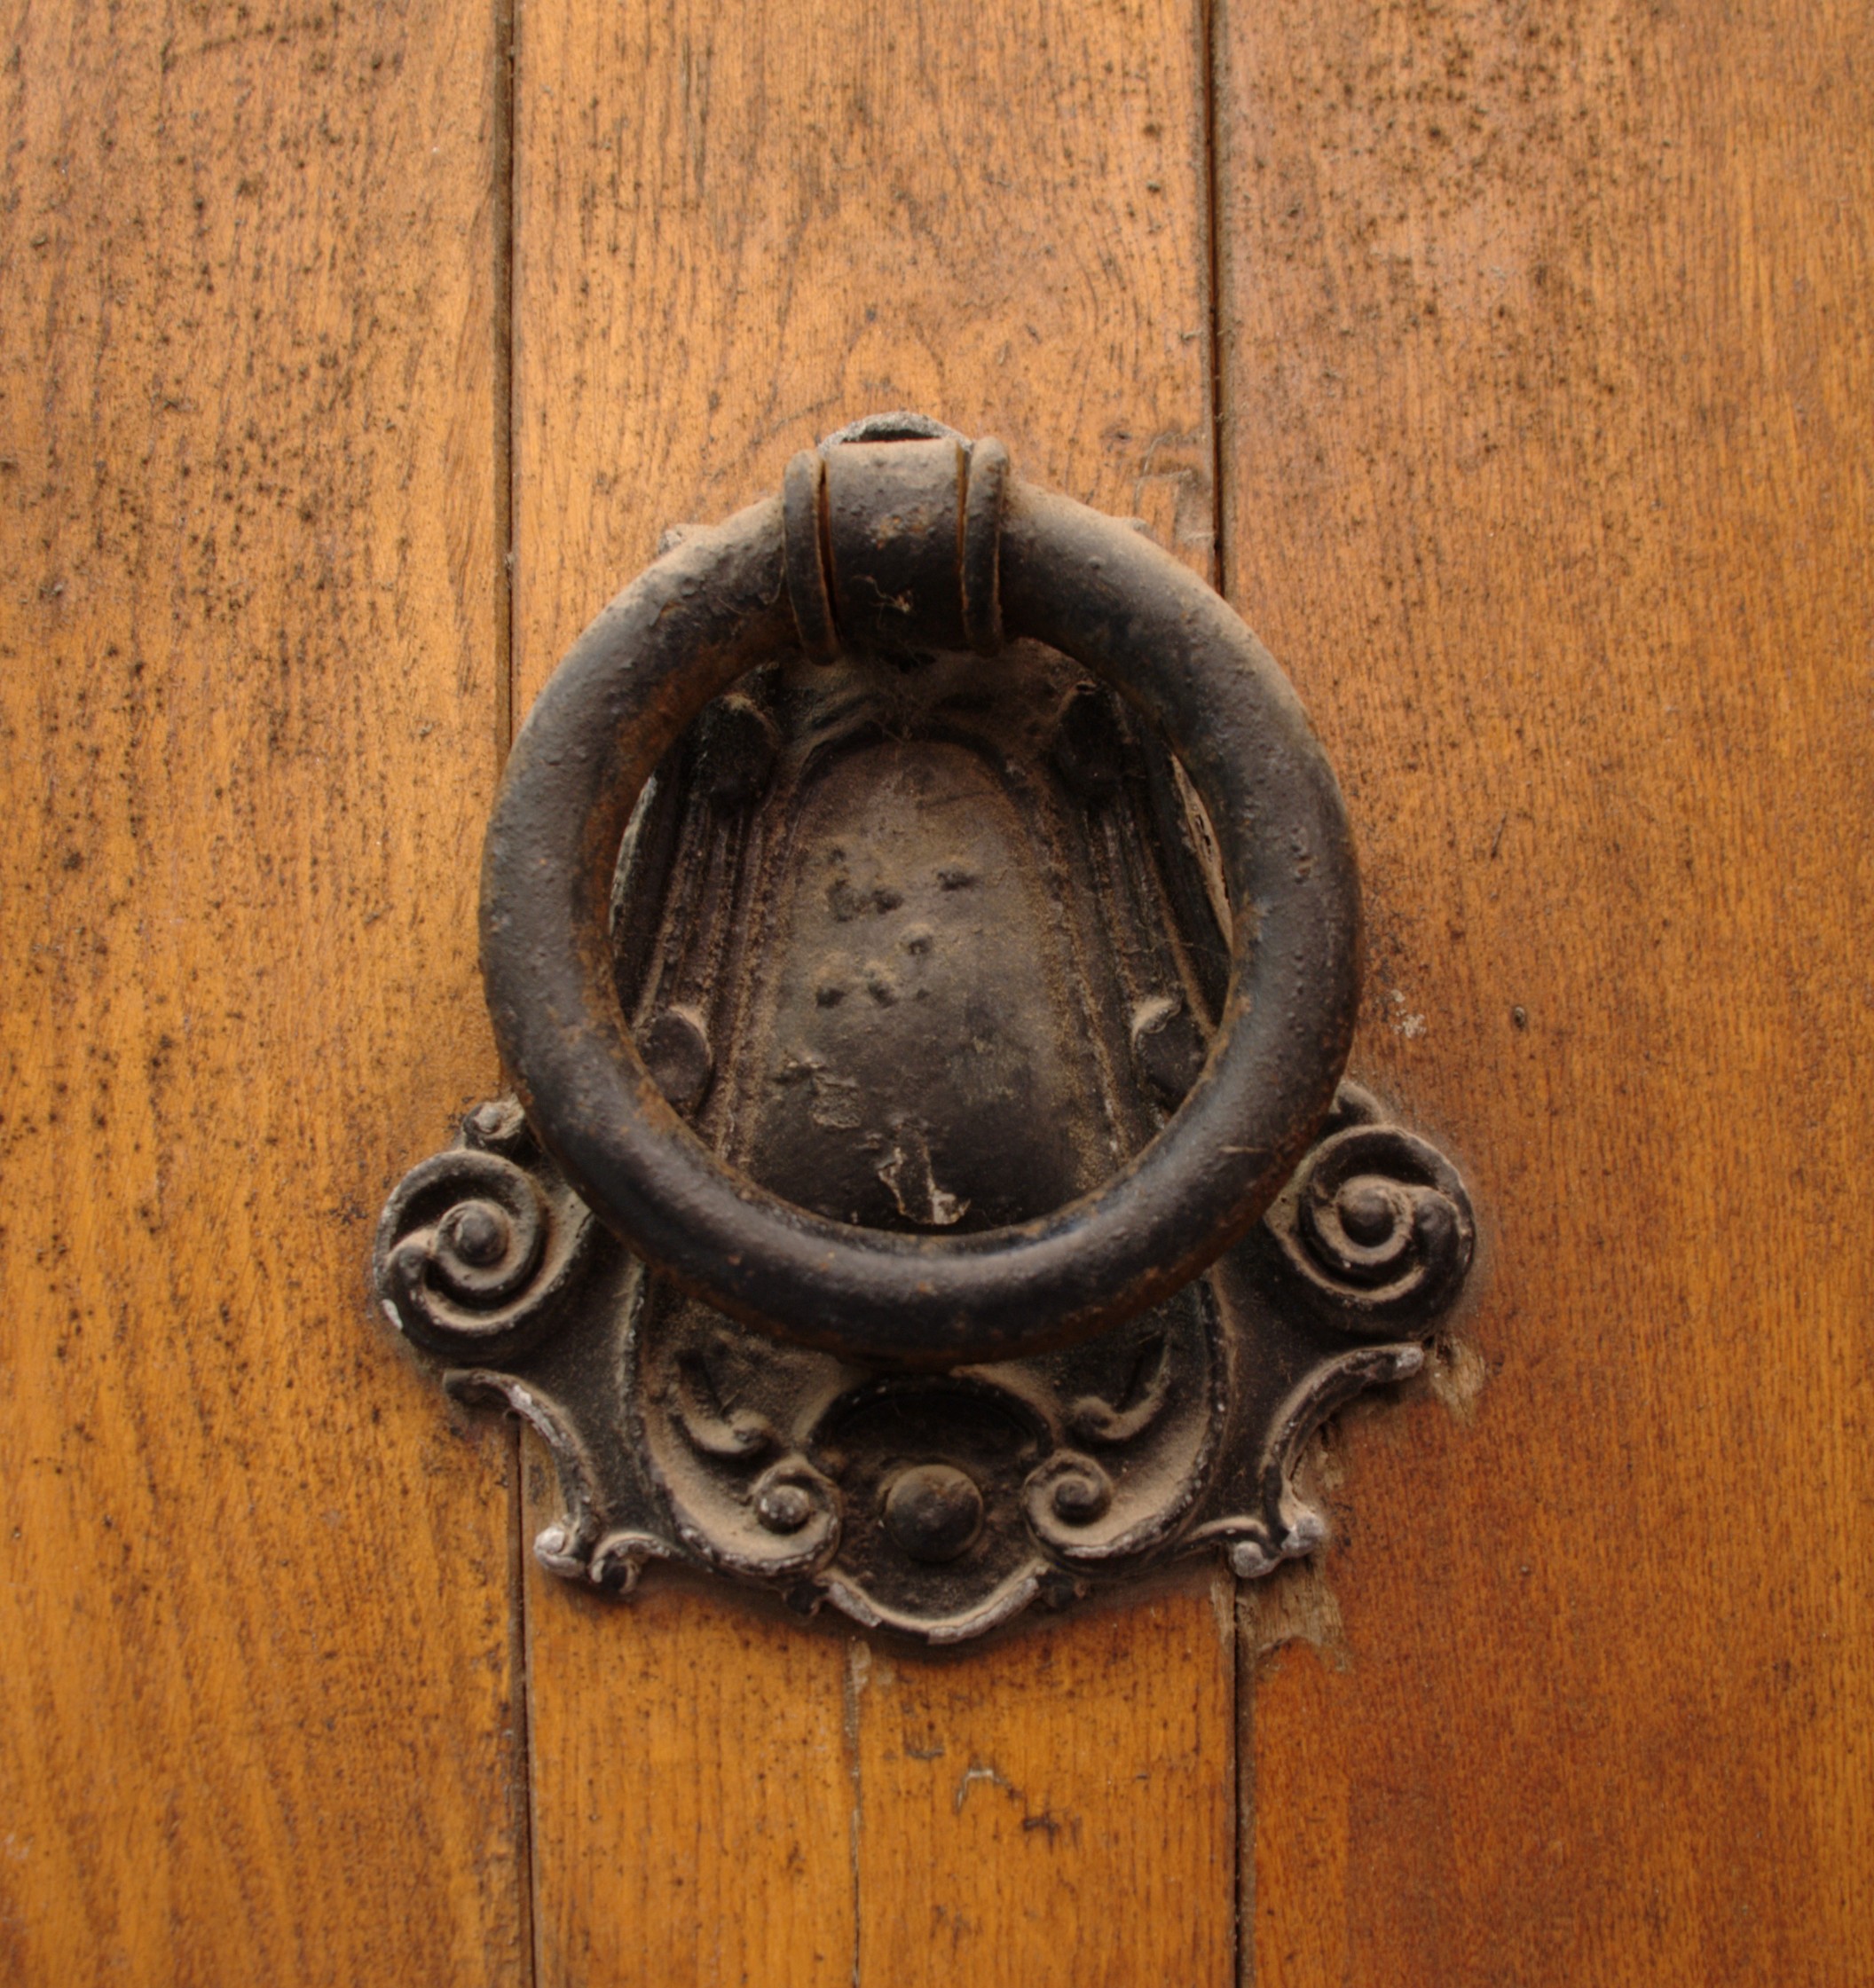
wood, antique, town, number, old, city, cityscape, europe, metal, door, material, circle, croatia, bronze, iron, carving, shape, istria, adriatic, rovigno, rovinj, jadran, istra, olddoor, door knocker